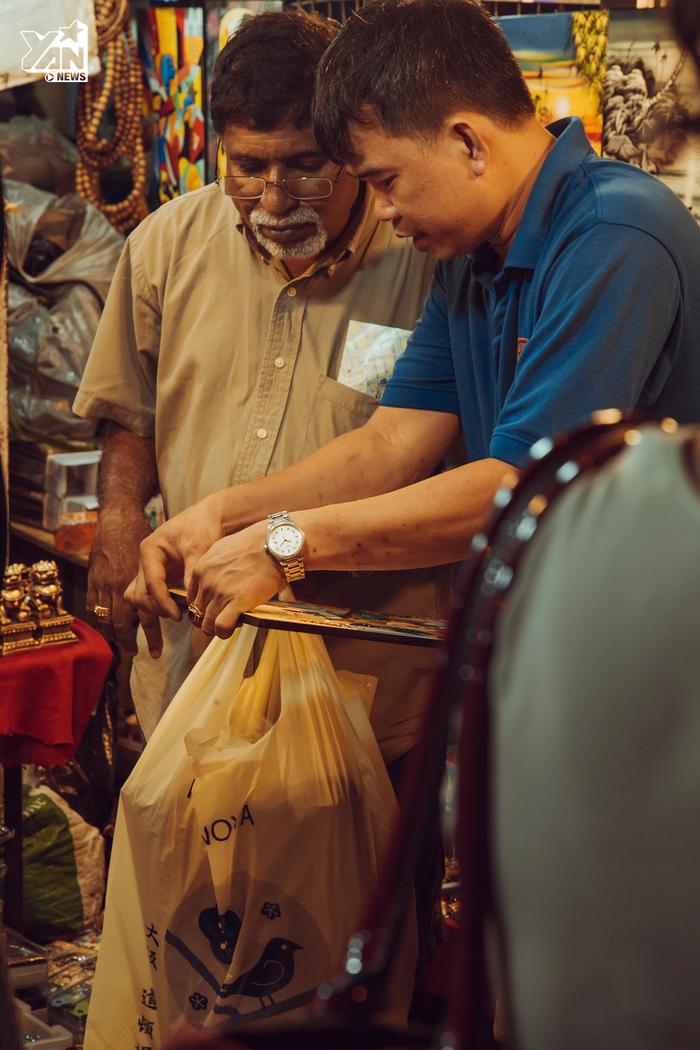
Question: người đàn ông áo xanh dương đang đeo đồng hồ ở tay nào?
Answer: người đàn ông đeo đồng hồ ở tay phải